Franklin Township, Portage County, Ohio

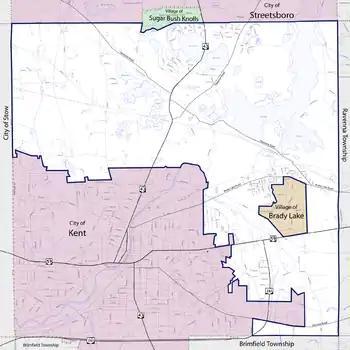
Map showing the boundaries of Franklin Township prior to the dissolution of the village of Brady Lake in 2017 and a 2022 annexation from Kent, with selected streets labeled

The township provides limited services to residents including curbside recycling pickup, seasonal leaf and Christmas tree pickup, chipping and mulching, and road maintenance. Waste collection is handled individually and township residents maintain their own wells and septic systems. Portage County handles the township's curbside recycling collection. Within the boundaries of the Joint Economic Development District with the city of Kent along State Route 59, water and sewer service is provided by Kent. Local phone utilities are provided through AT&T Ohio through the 330 and 234 area codes, electricity is supplied and lines are maintained by FirstEnergy in the former coverage area of Ohio Edison, and natural gas is supplied and lines are maintained by Dominion Resources East Ohio Energy. While residents are free to choose their own natural gas and electric suppliers, the township is part of the Northeast Ohio Public Energy Council, or NOPEC, the largest government aggregation in the United States.